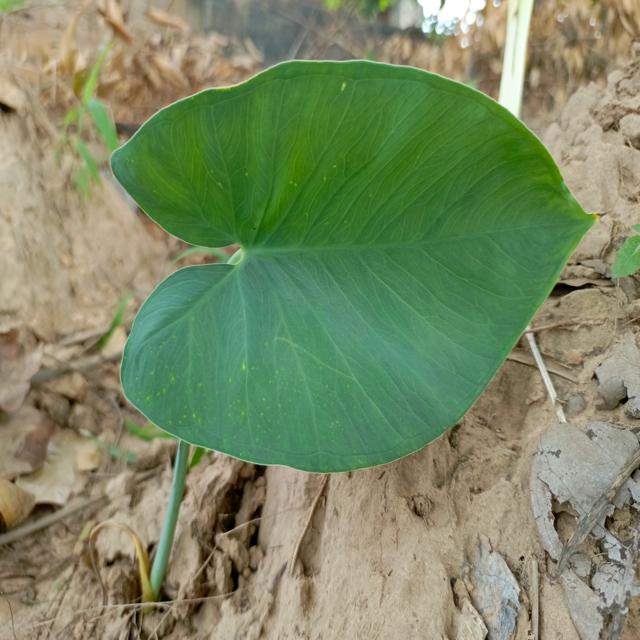
Label: Healthy